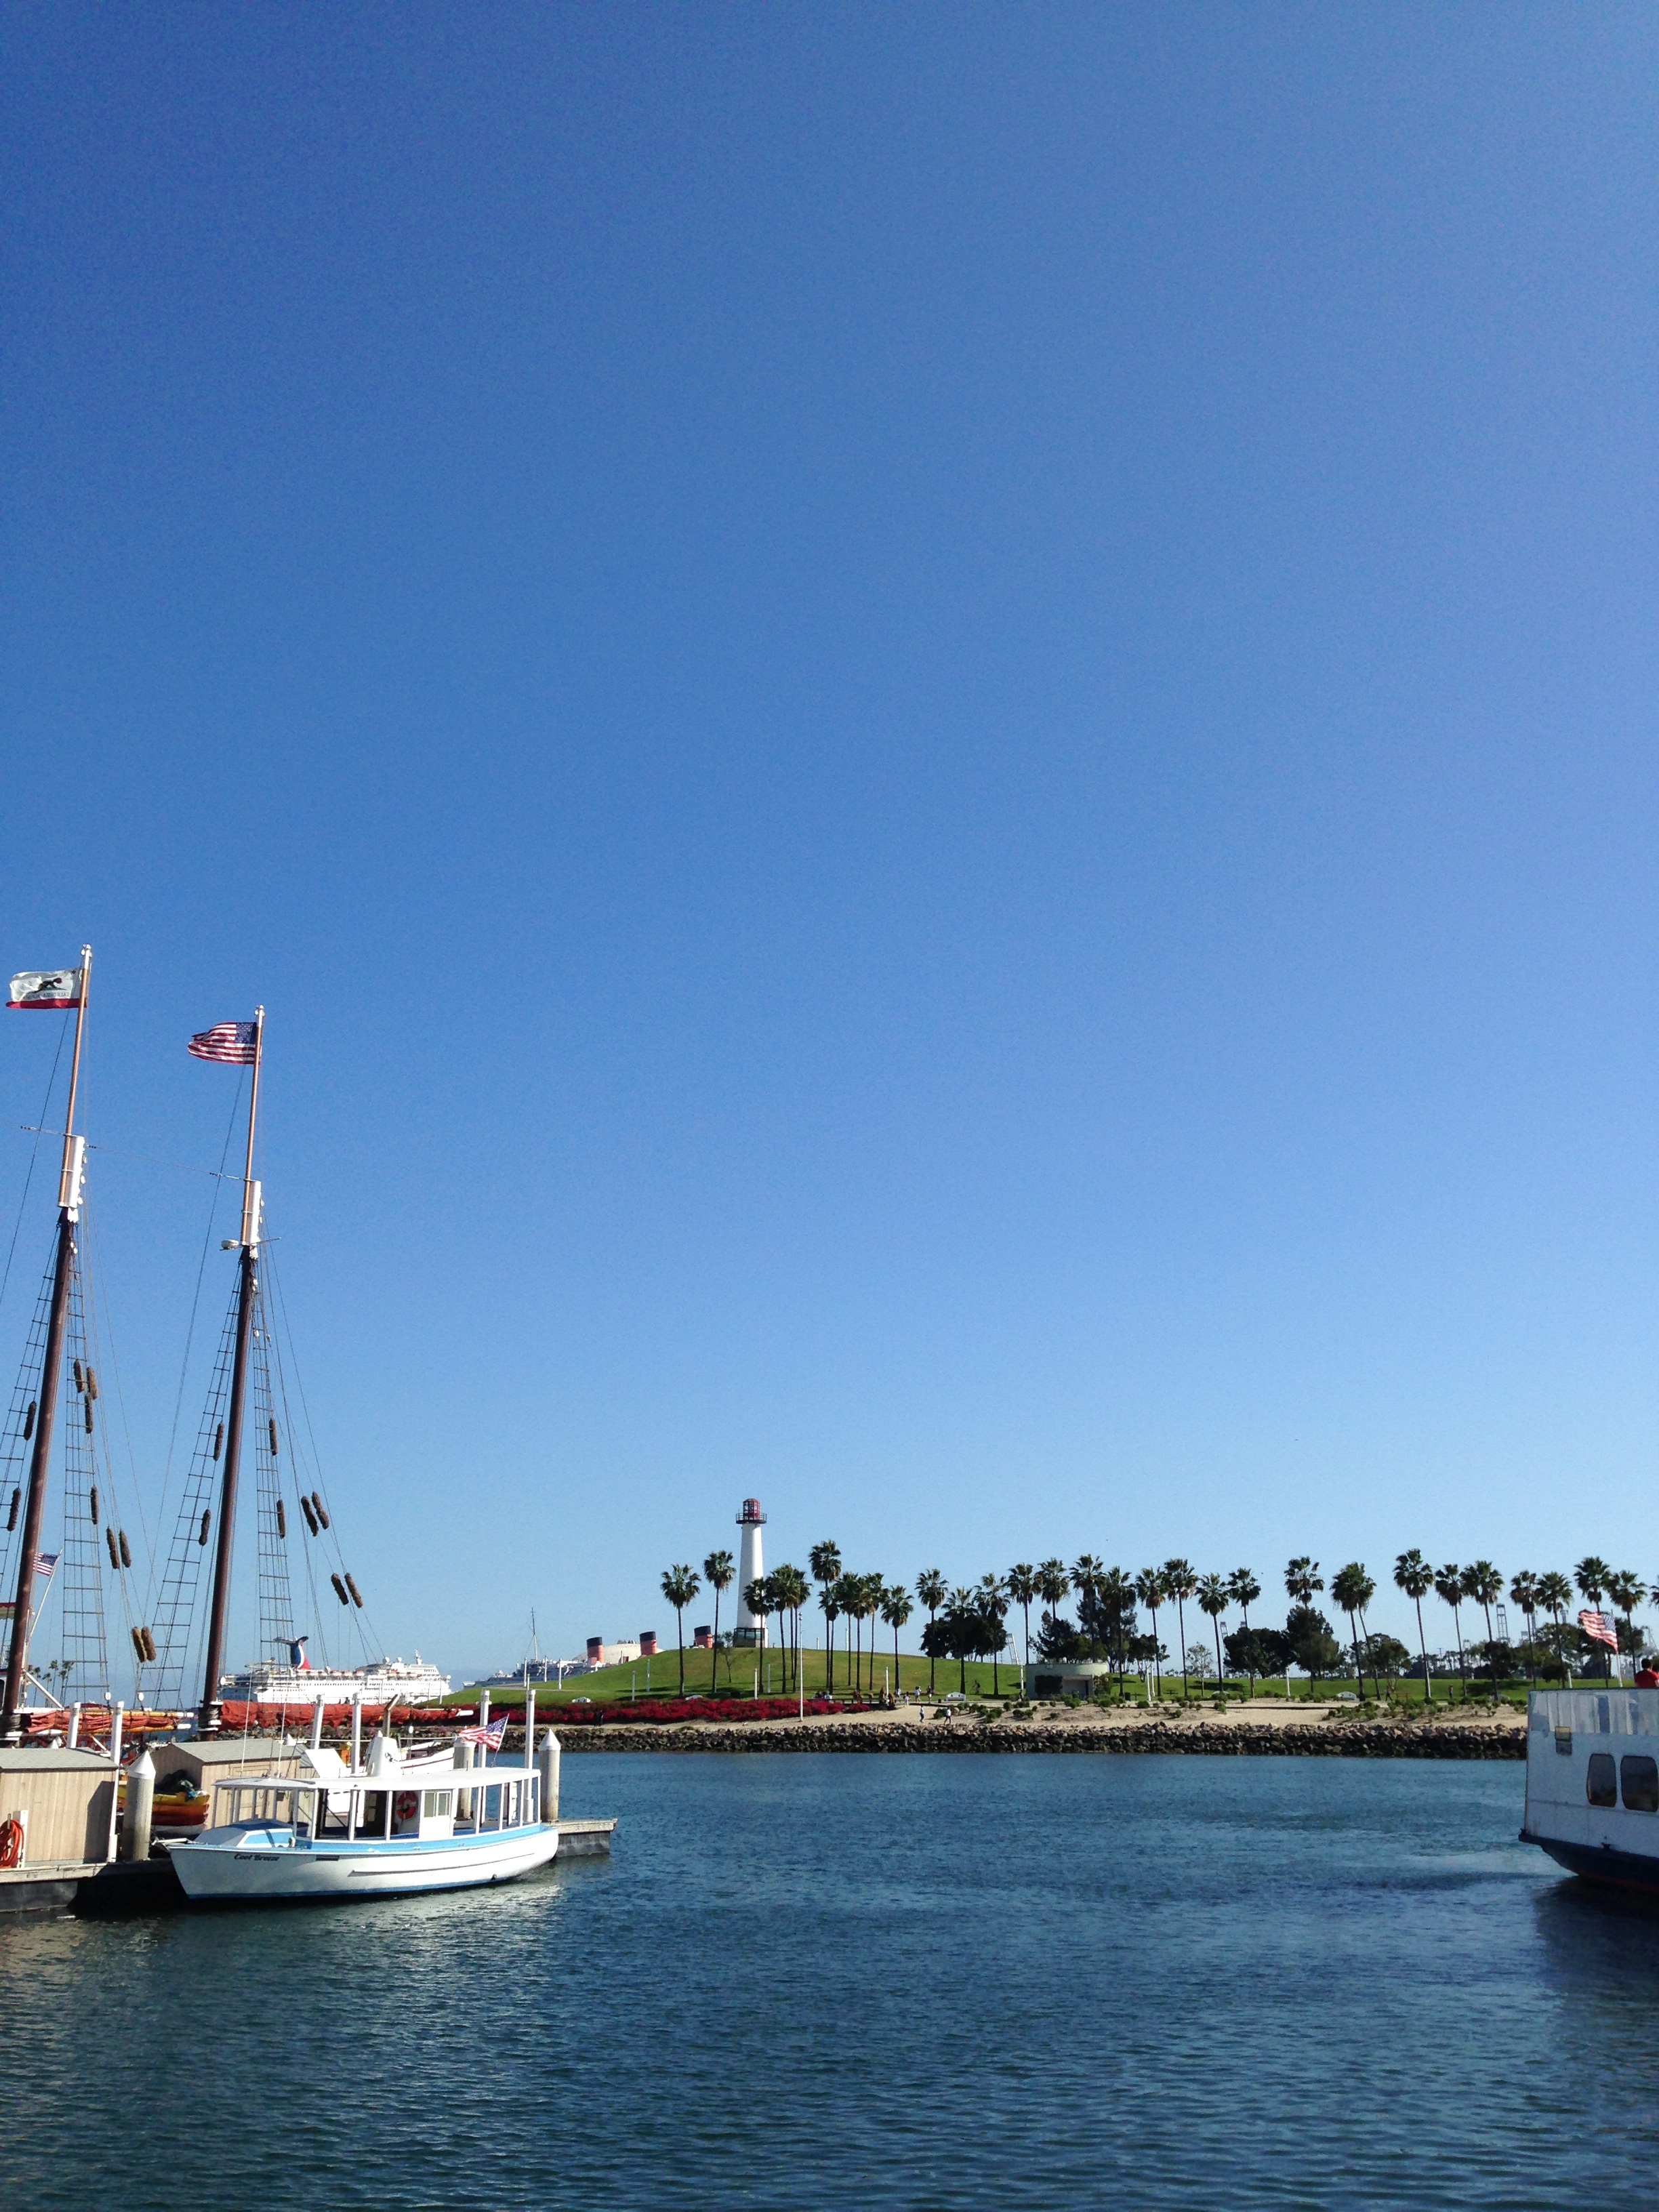
beach, sea, coast, ocean, dock, sky, boat, ship, vacation, vehicle, sailing, bay, harbor, blue, marina, port, sailboat, ferry, watercraft, passenger ship